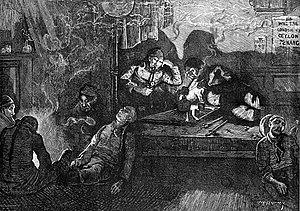
La Malédiction du rubis est le premier tome de la série Sally Lockhart écrite par Philip Pullman. Il a été publié en 1985. L'action se déroule dans les bas-fonds de Londres durant l'époque Victorienne.
L'Homme à la lèvre tordue, aussi traduite L’Homme à la lèvre retroussée, est l'une des cinquante-six nouvelles d'Arthur Conan Doyle mettant en scène le détective Sherlock Holmes. Elle est parue pour la première fois dans la revue britannique Strand Magazine en décembre 1891, avant d'être regroupée avec onze autres nouvelles dans le recueil Les Aventures de Sherlock Holmes. Doyle la classa à la seizième place dans sa liste de ses dix-neuf nouvelles préférées.
L’opium est le latex qu'exsude le pavot somnifère. On le récolte en le laissant couler le long d'incisions sur la capsule de la plante, après perte des fleurs. Il contient une grande concentration d'alcaloïdes comme la morphine ou la codéine, dont elles sont extraites. Il donne, avec préparation, un produit de consommation psychotrope. L'opium induit notamment une euphorie, une somnolence, et un état hypnotique et onirique que de nombreux écrivains, penseurs et artistes ont recherché, comme Jean Cocteau, Antonin Artaud ou Charles Baudelaire.
Le Papaver somniferum, ou Pavot à opium est une plante herbacée dont on tire l'opium, qui est le latex s'écoulant des capsules du pavot.